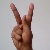
The image shows a hand gesture representing the letter 'K' in Indian Sign Language.